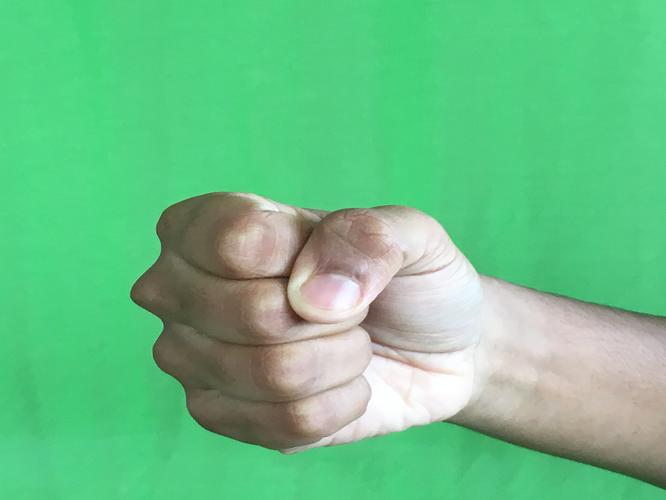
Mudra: Mushti
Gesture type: single_hand